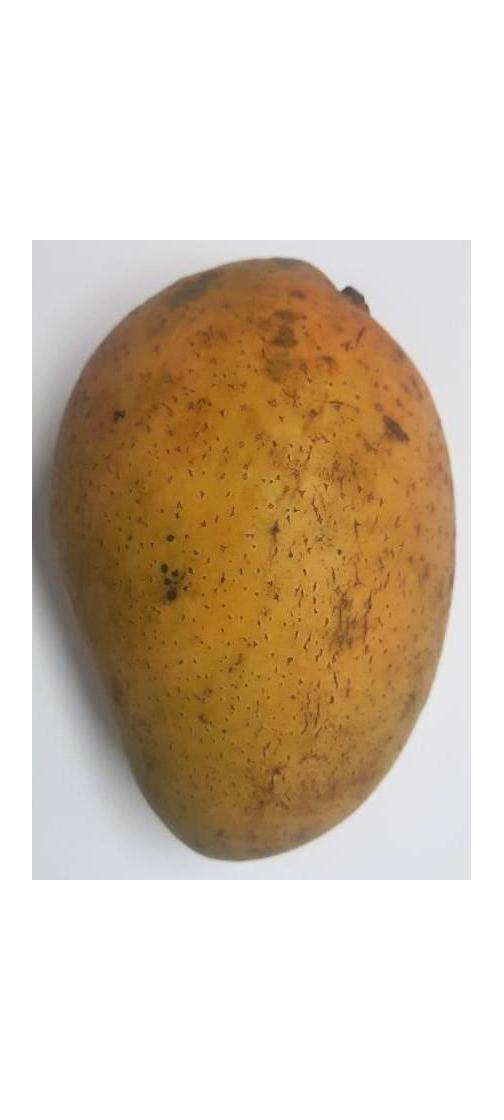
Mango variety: Ashshina Classic